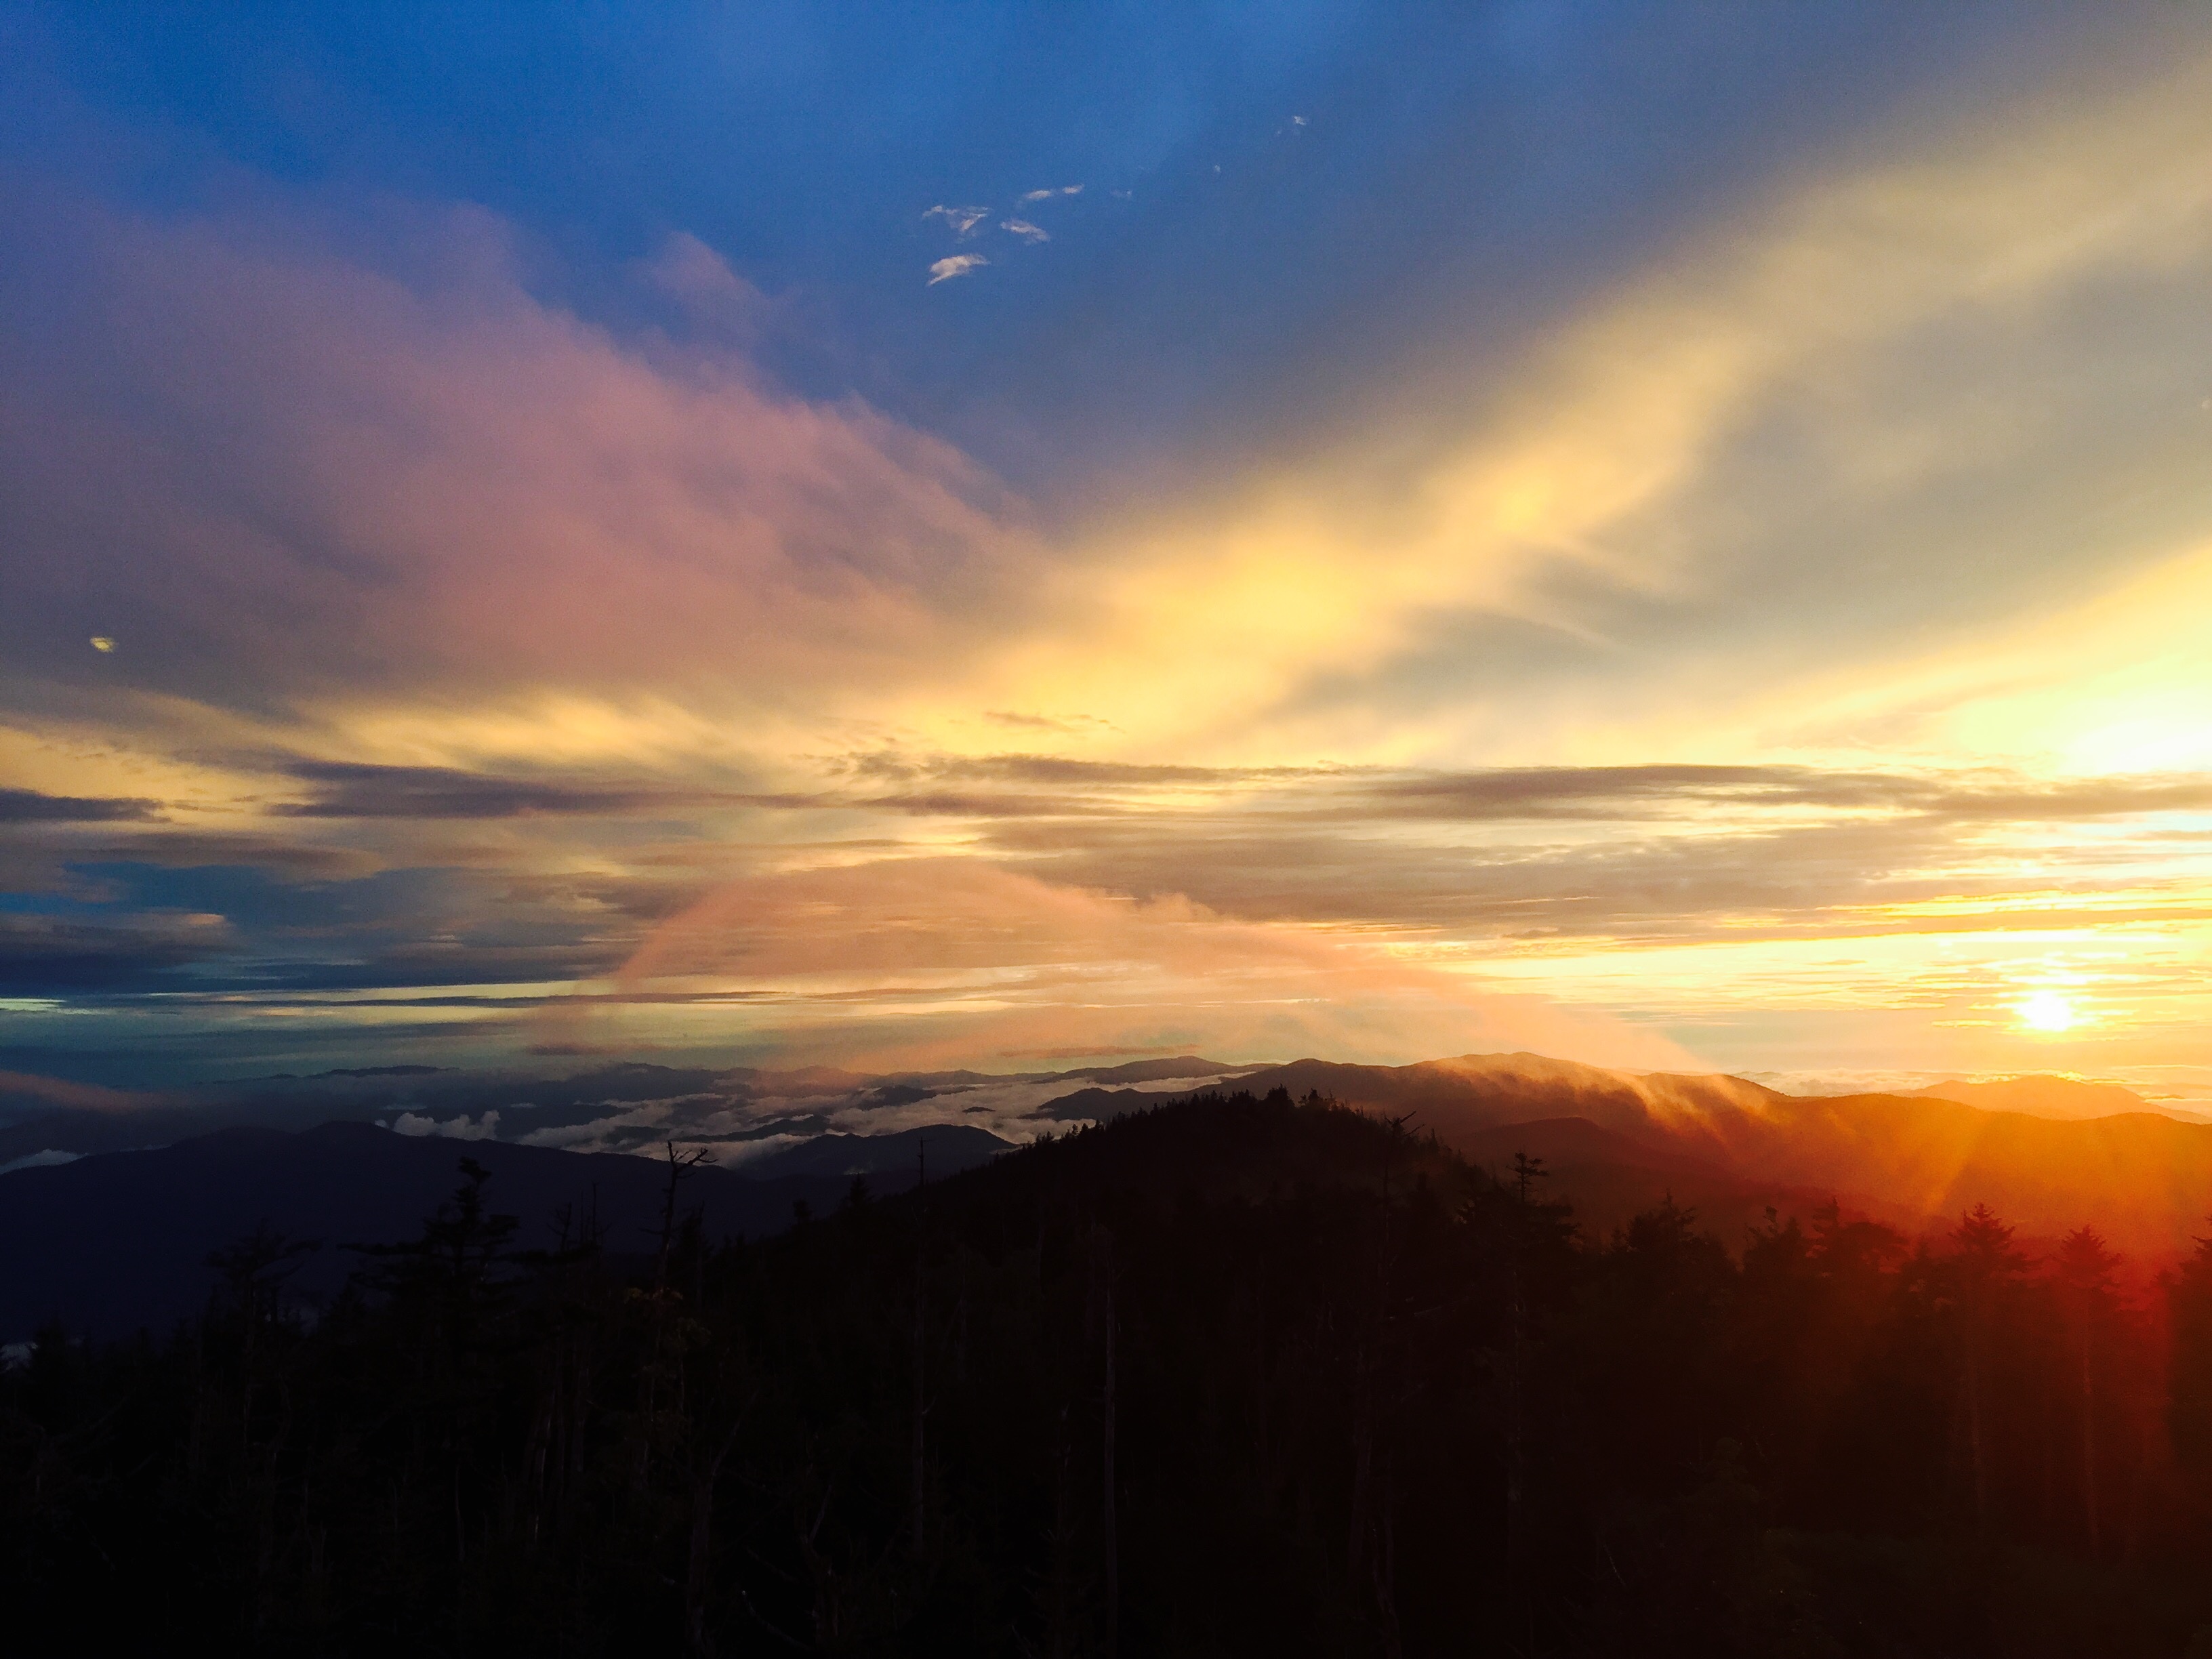
horizon, mountain, cloud, sky, sun, sunrise, sunset, sunlight, morning, hill, dawn, atmosphere, dusk, evening, afterglow, atmospheric phenomenon, mountainous landforms, red sky at morning